Toronto Normal School

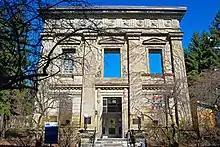
The façade of the Normal School in 2019

The growing Ryerson Institute soon outgrew the ageing St. James Square buildings. The former Normal School building and surrounding structures were demolished between 1958 and 1963, and replaced by the Kerr Hall quadrangle building. A two-storey portion of the Normal School front façade was preserved (later named "the Arch") and currently forms the entrance to the Toronto Metropolitan University Recreation and Athletics Centre.